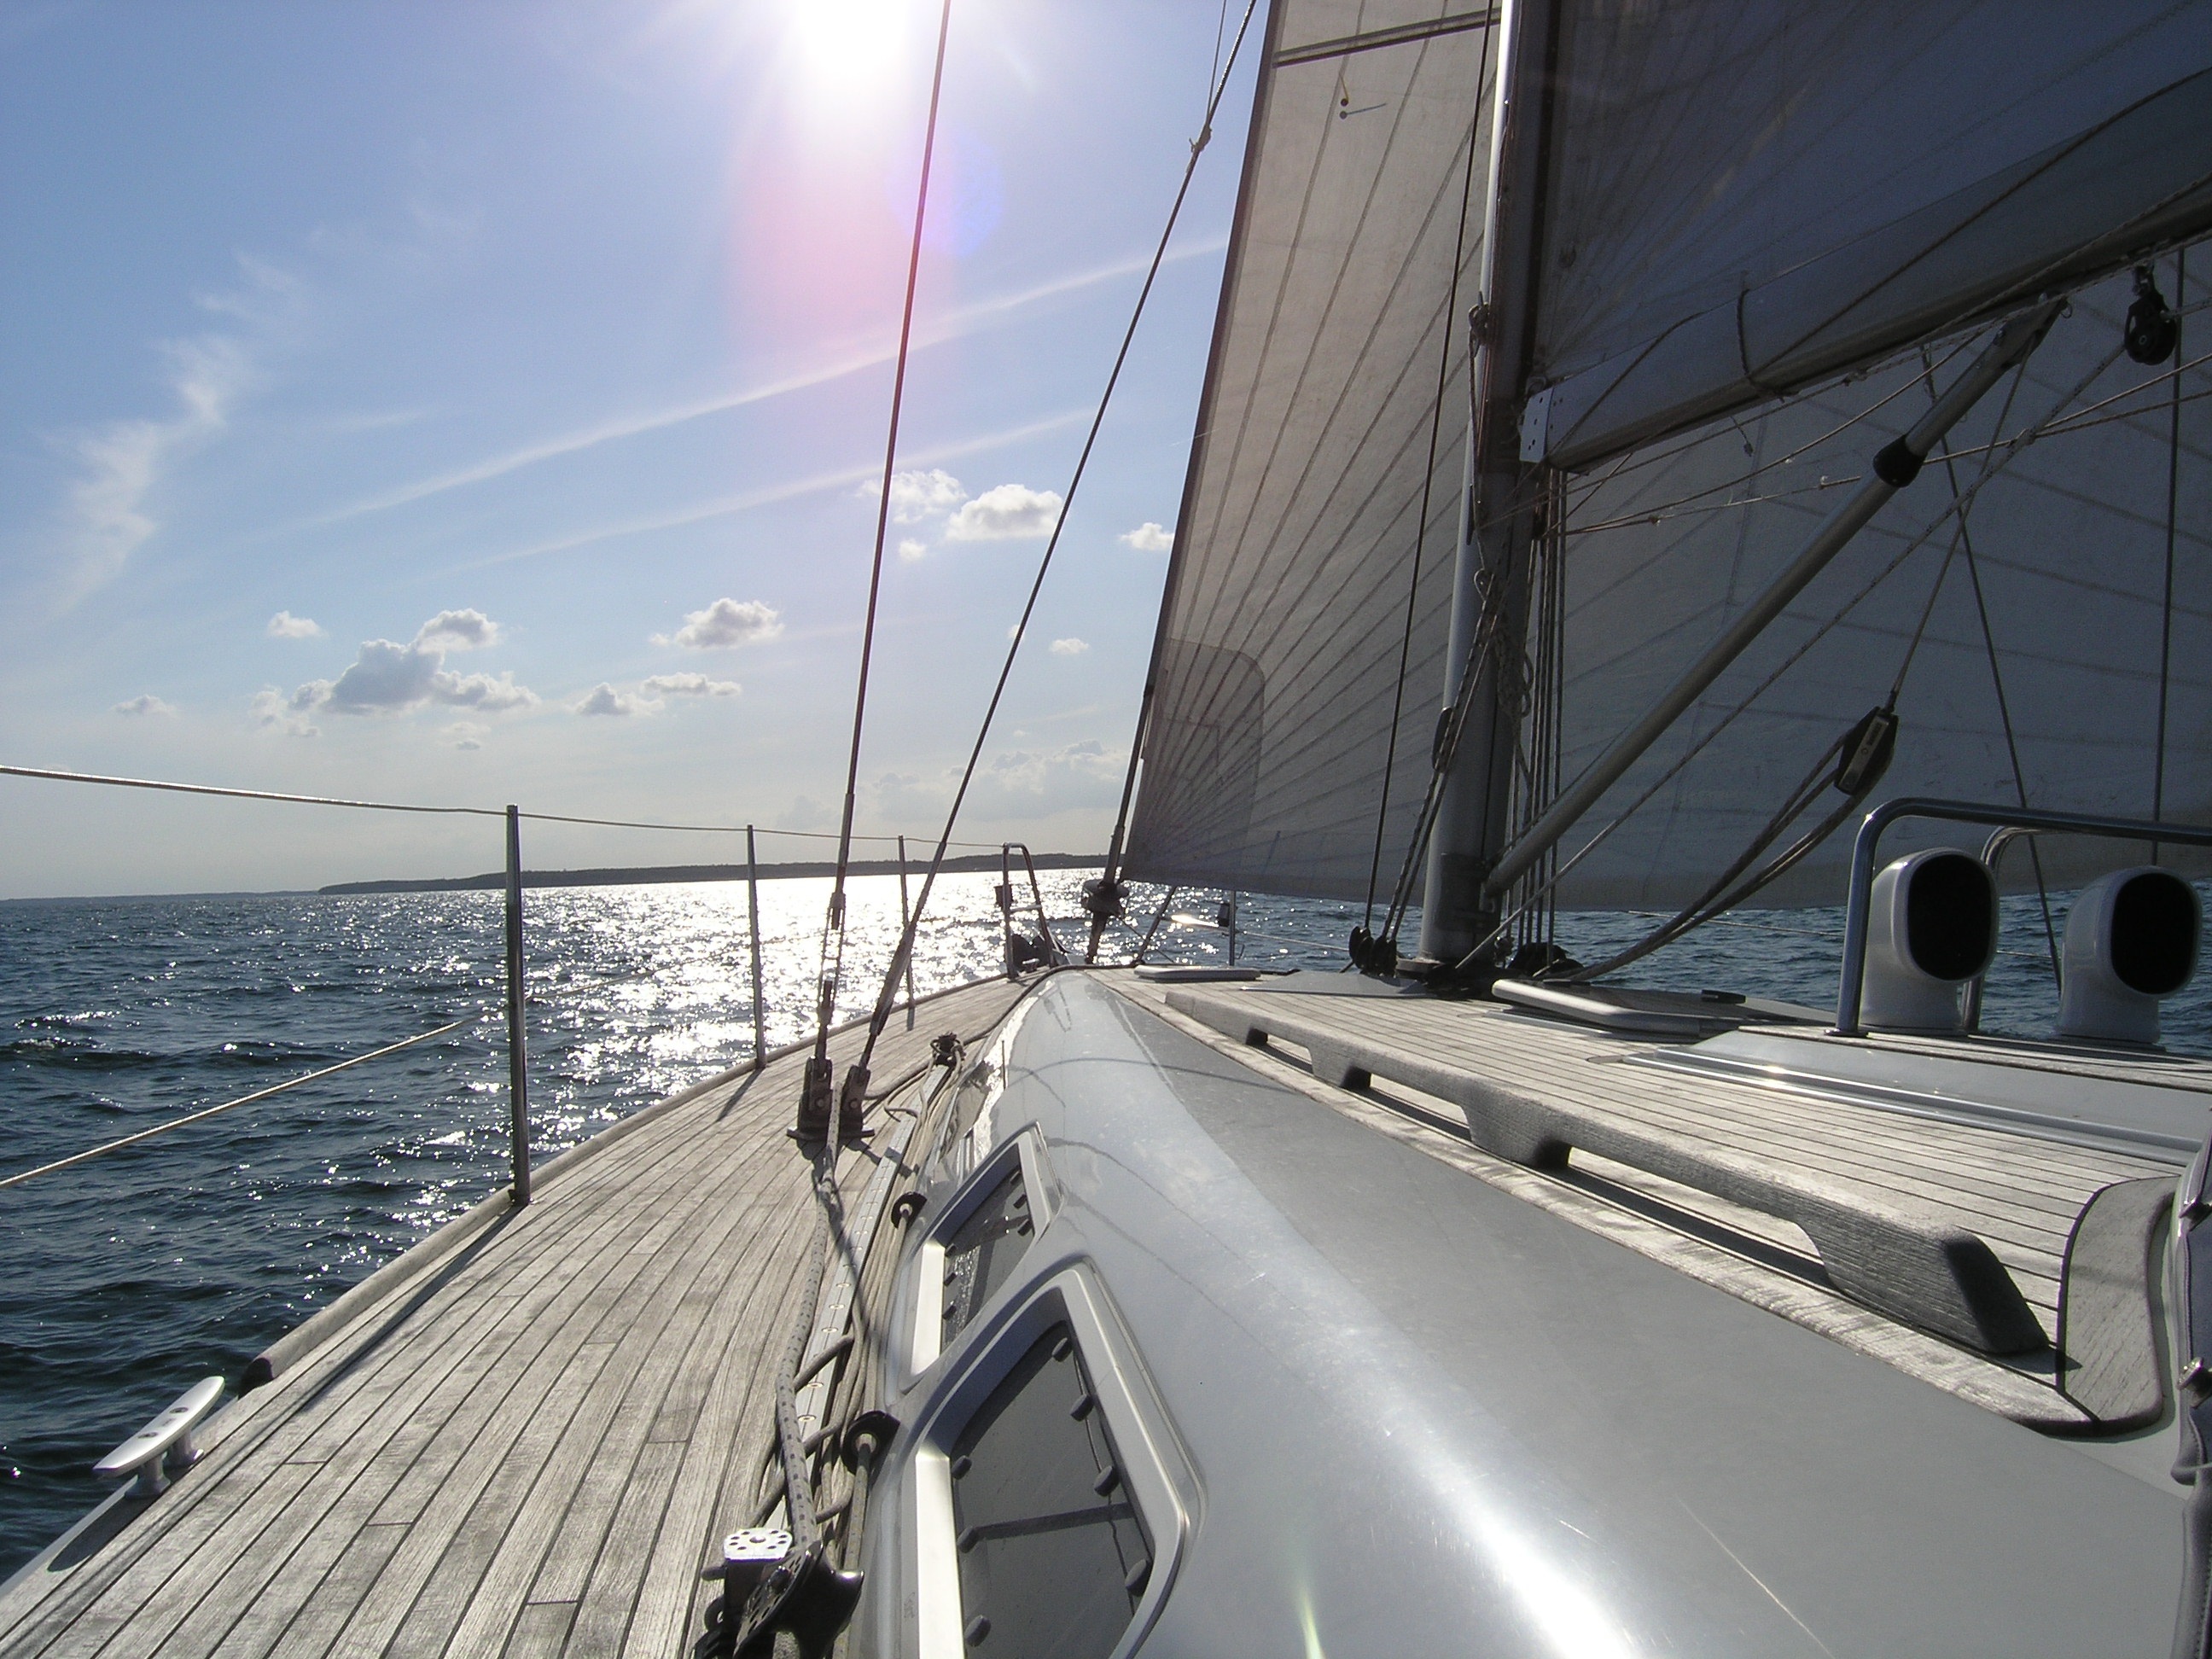
sea, sky, sun, boat, ship, summer, railing, vehicle, mast, sailing, yacht, holiday, romantic, sailboat, clouds, sail, sailing vessel, watercraft, catamaran, sailing ship, back light, sun and sea, sailing yacht, teak